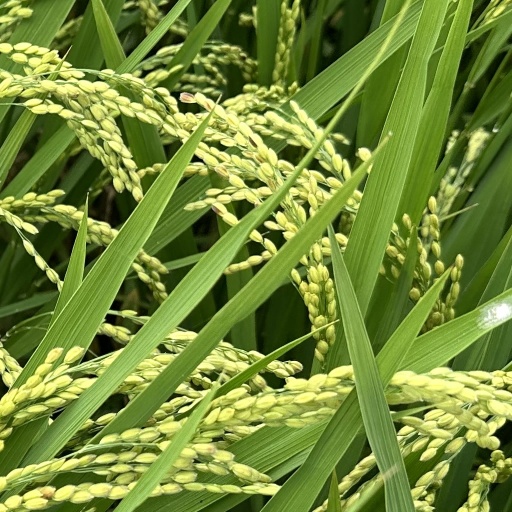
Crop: rice